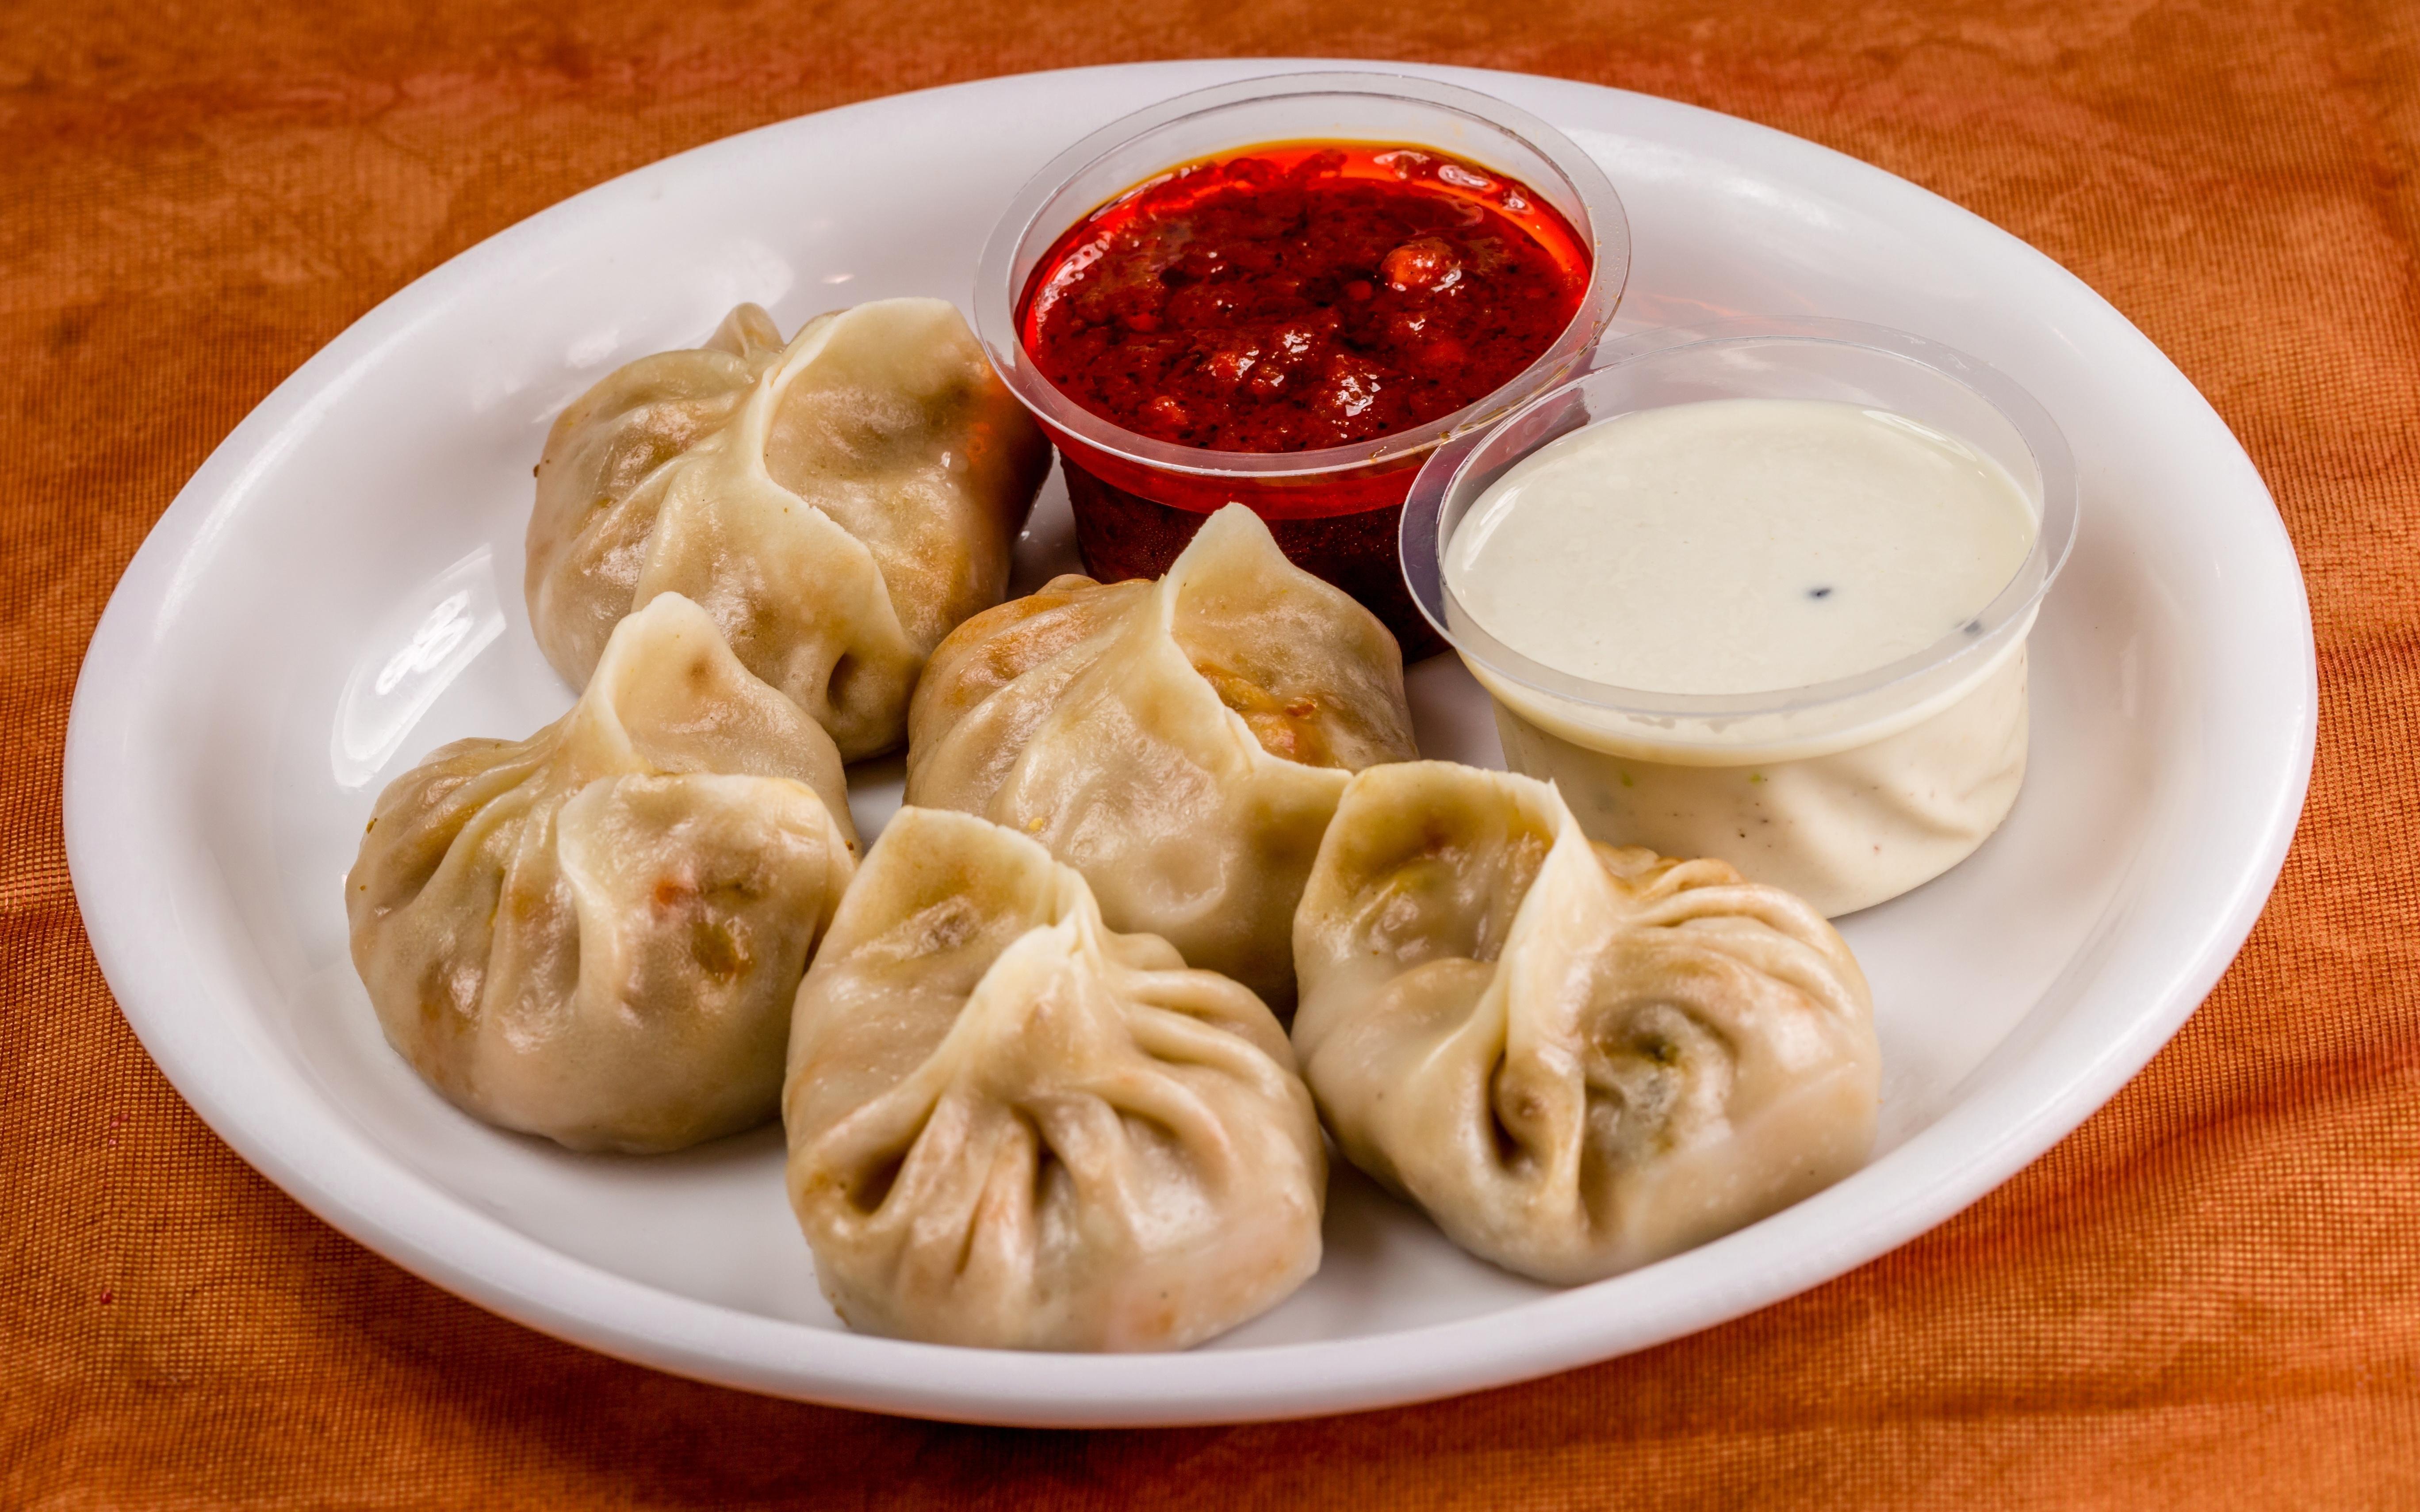
Dish: momos